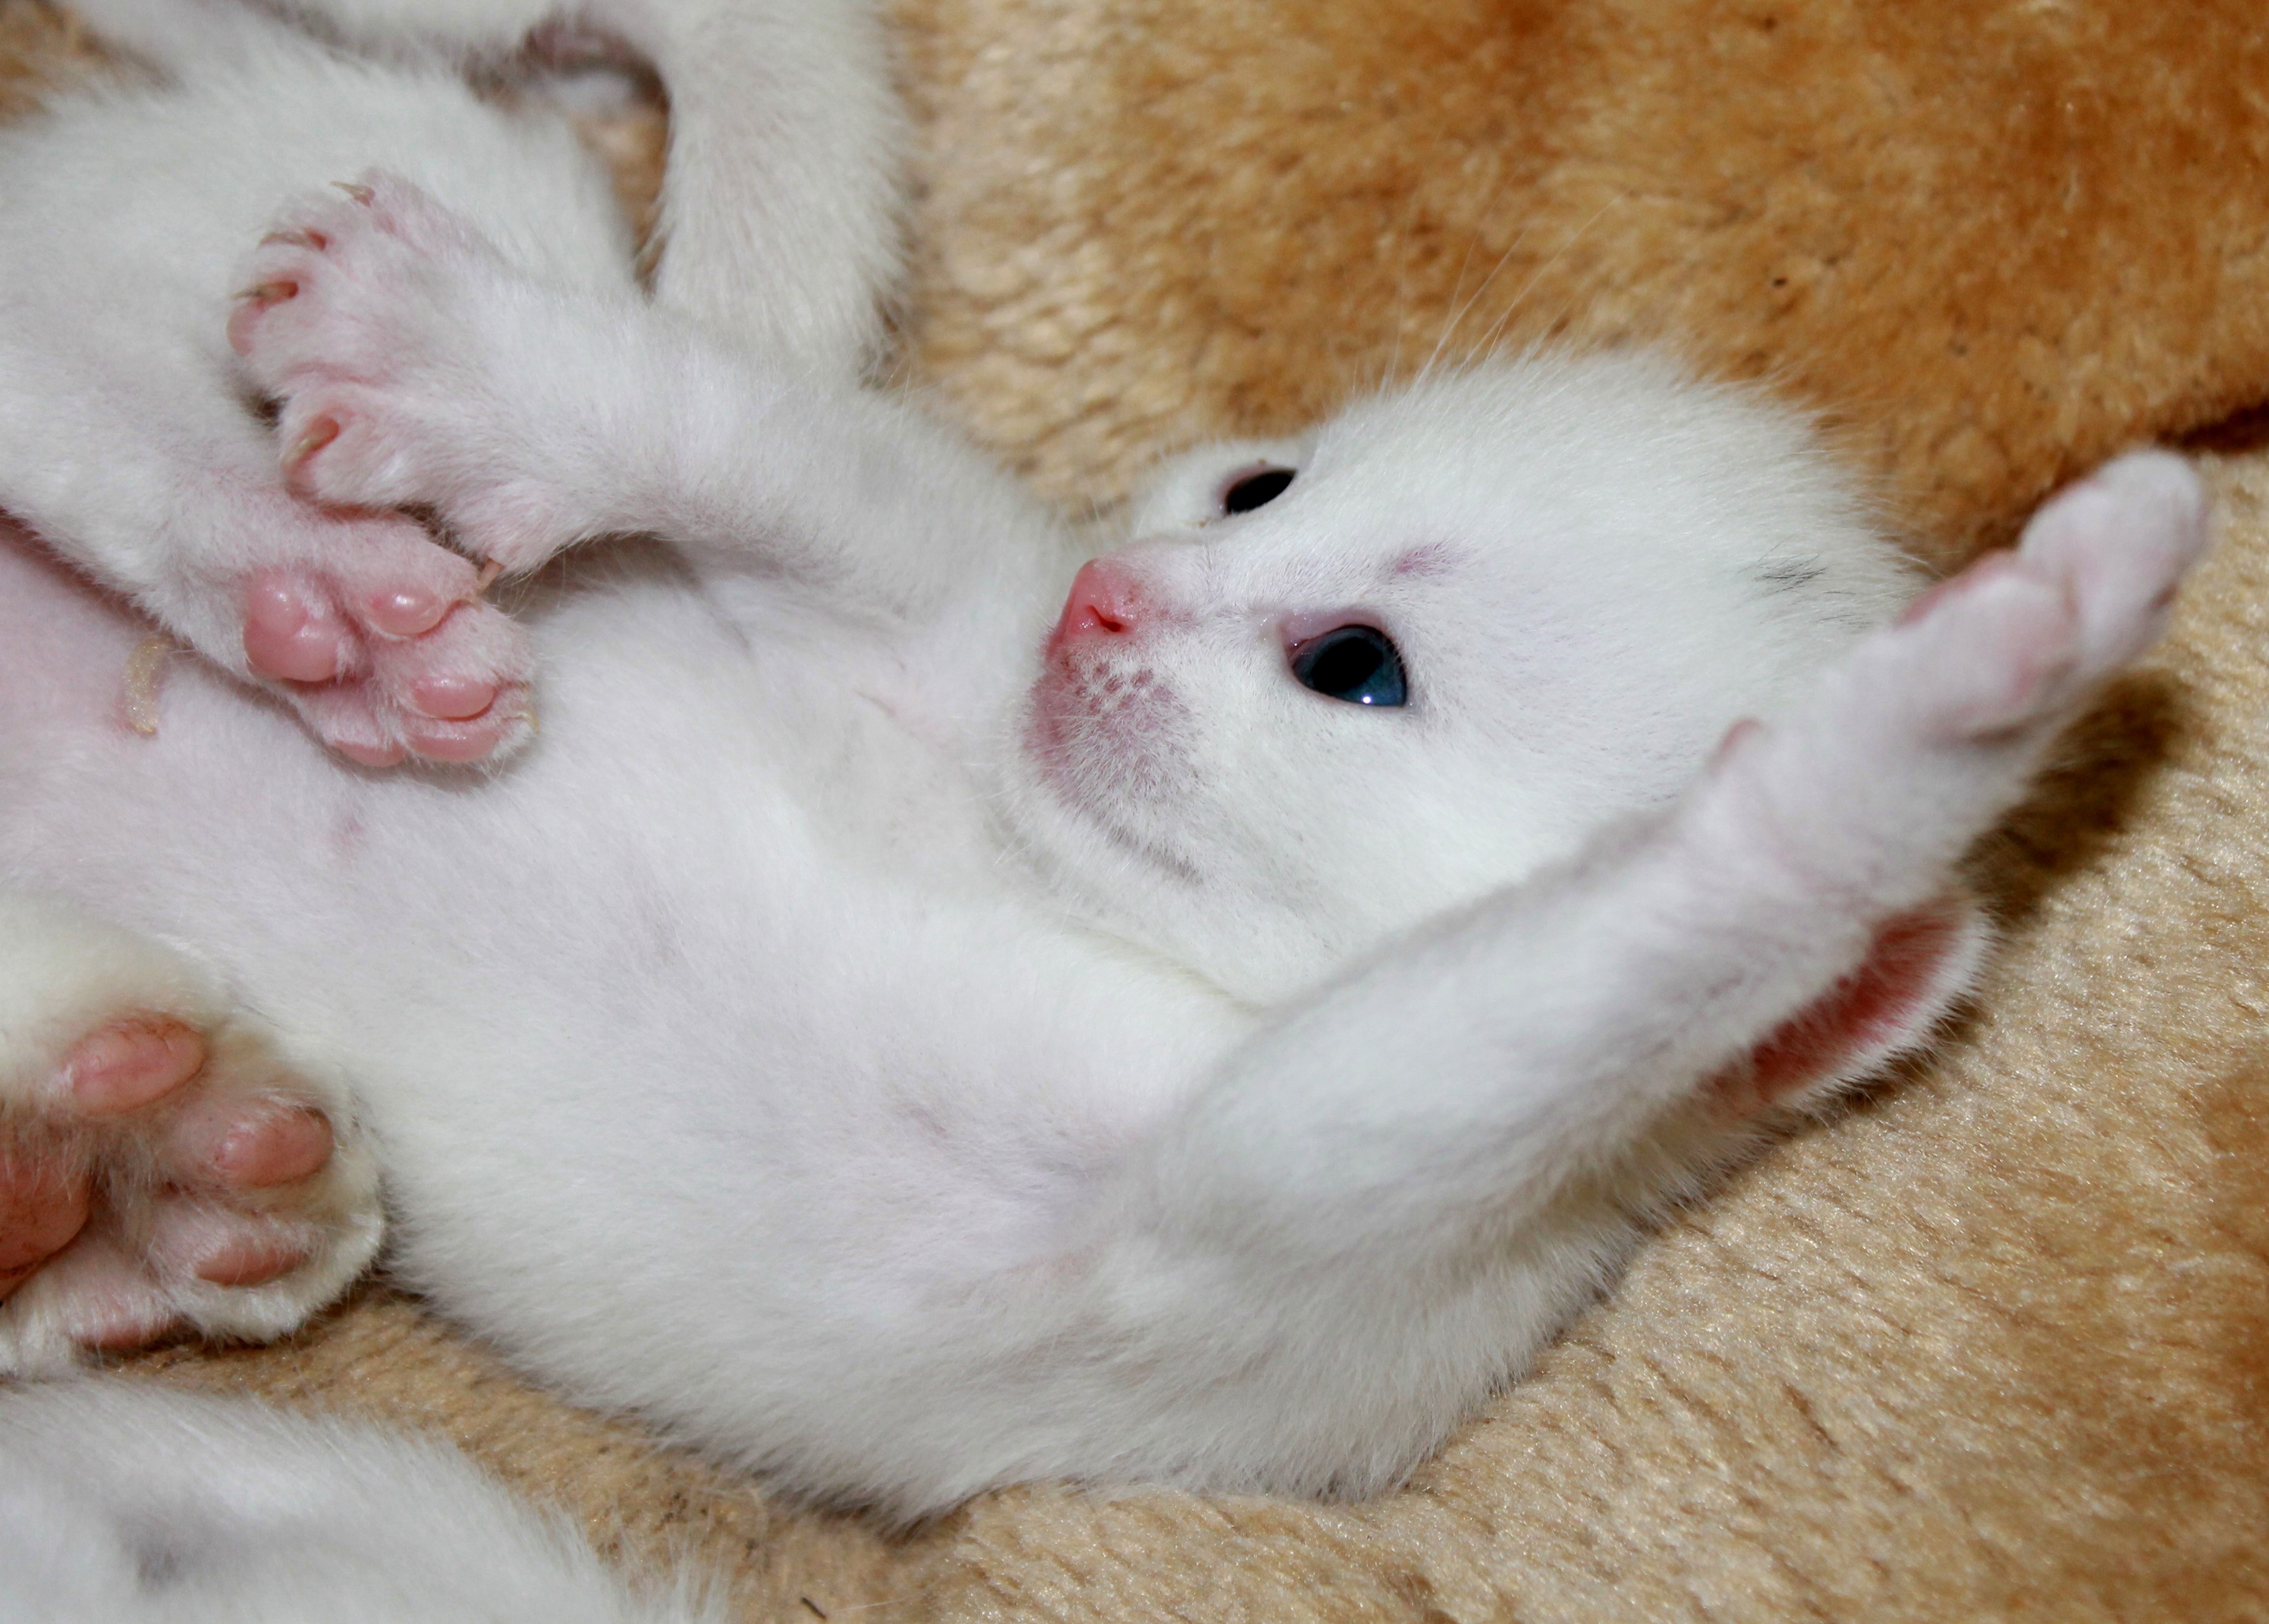
sweet, puppy, pet, kitten, cat, mammal, nose, whiskers, skin, vertebrate, persian, baby cat, young kittens, small to medium sized cats, cat like mammal, dog breed group